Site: brandenburg
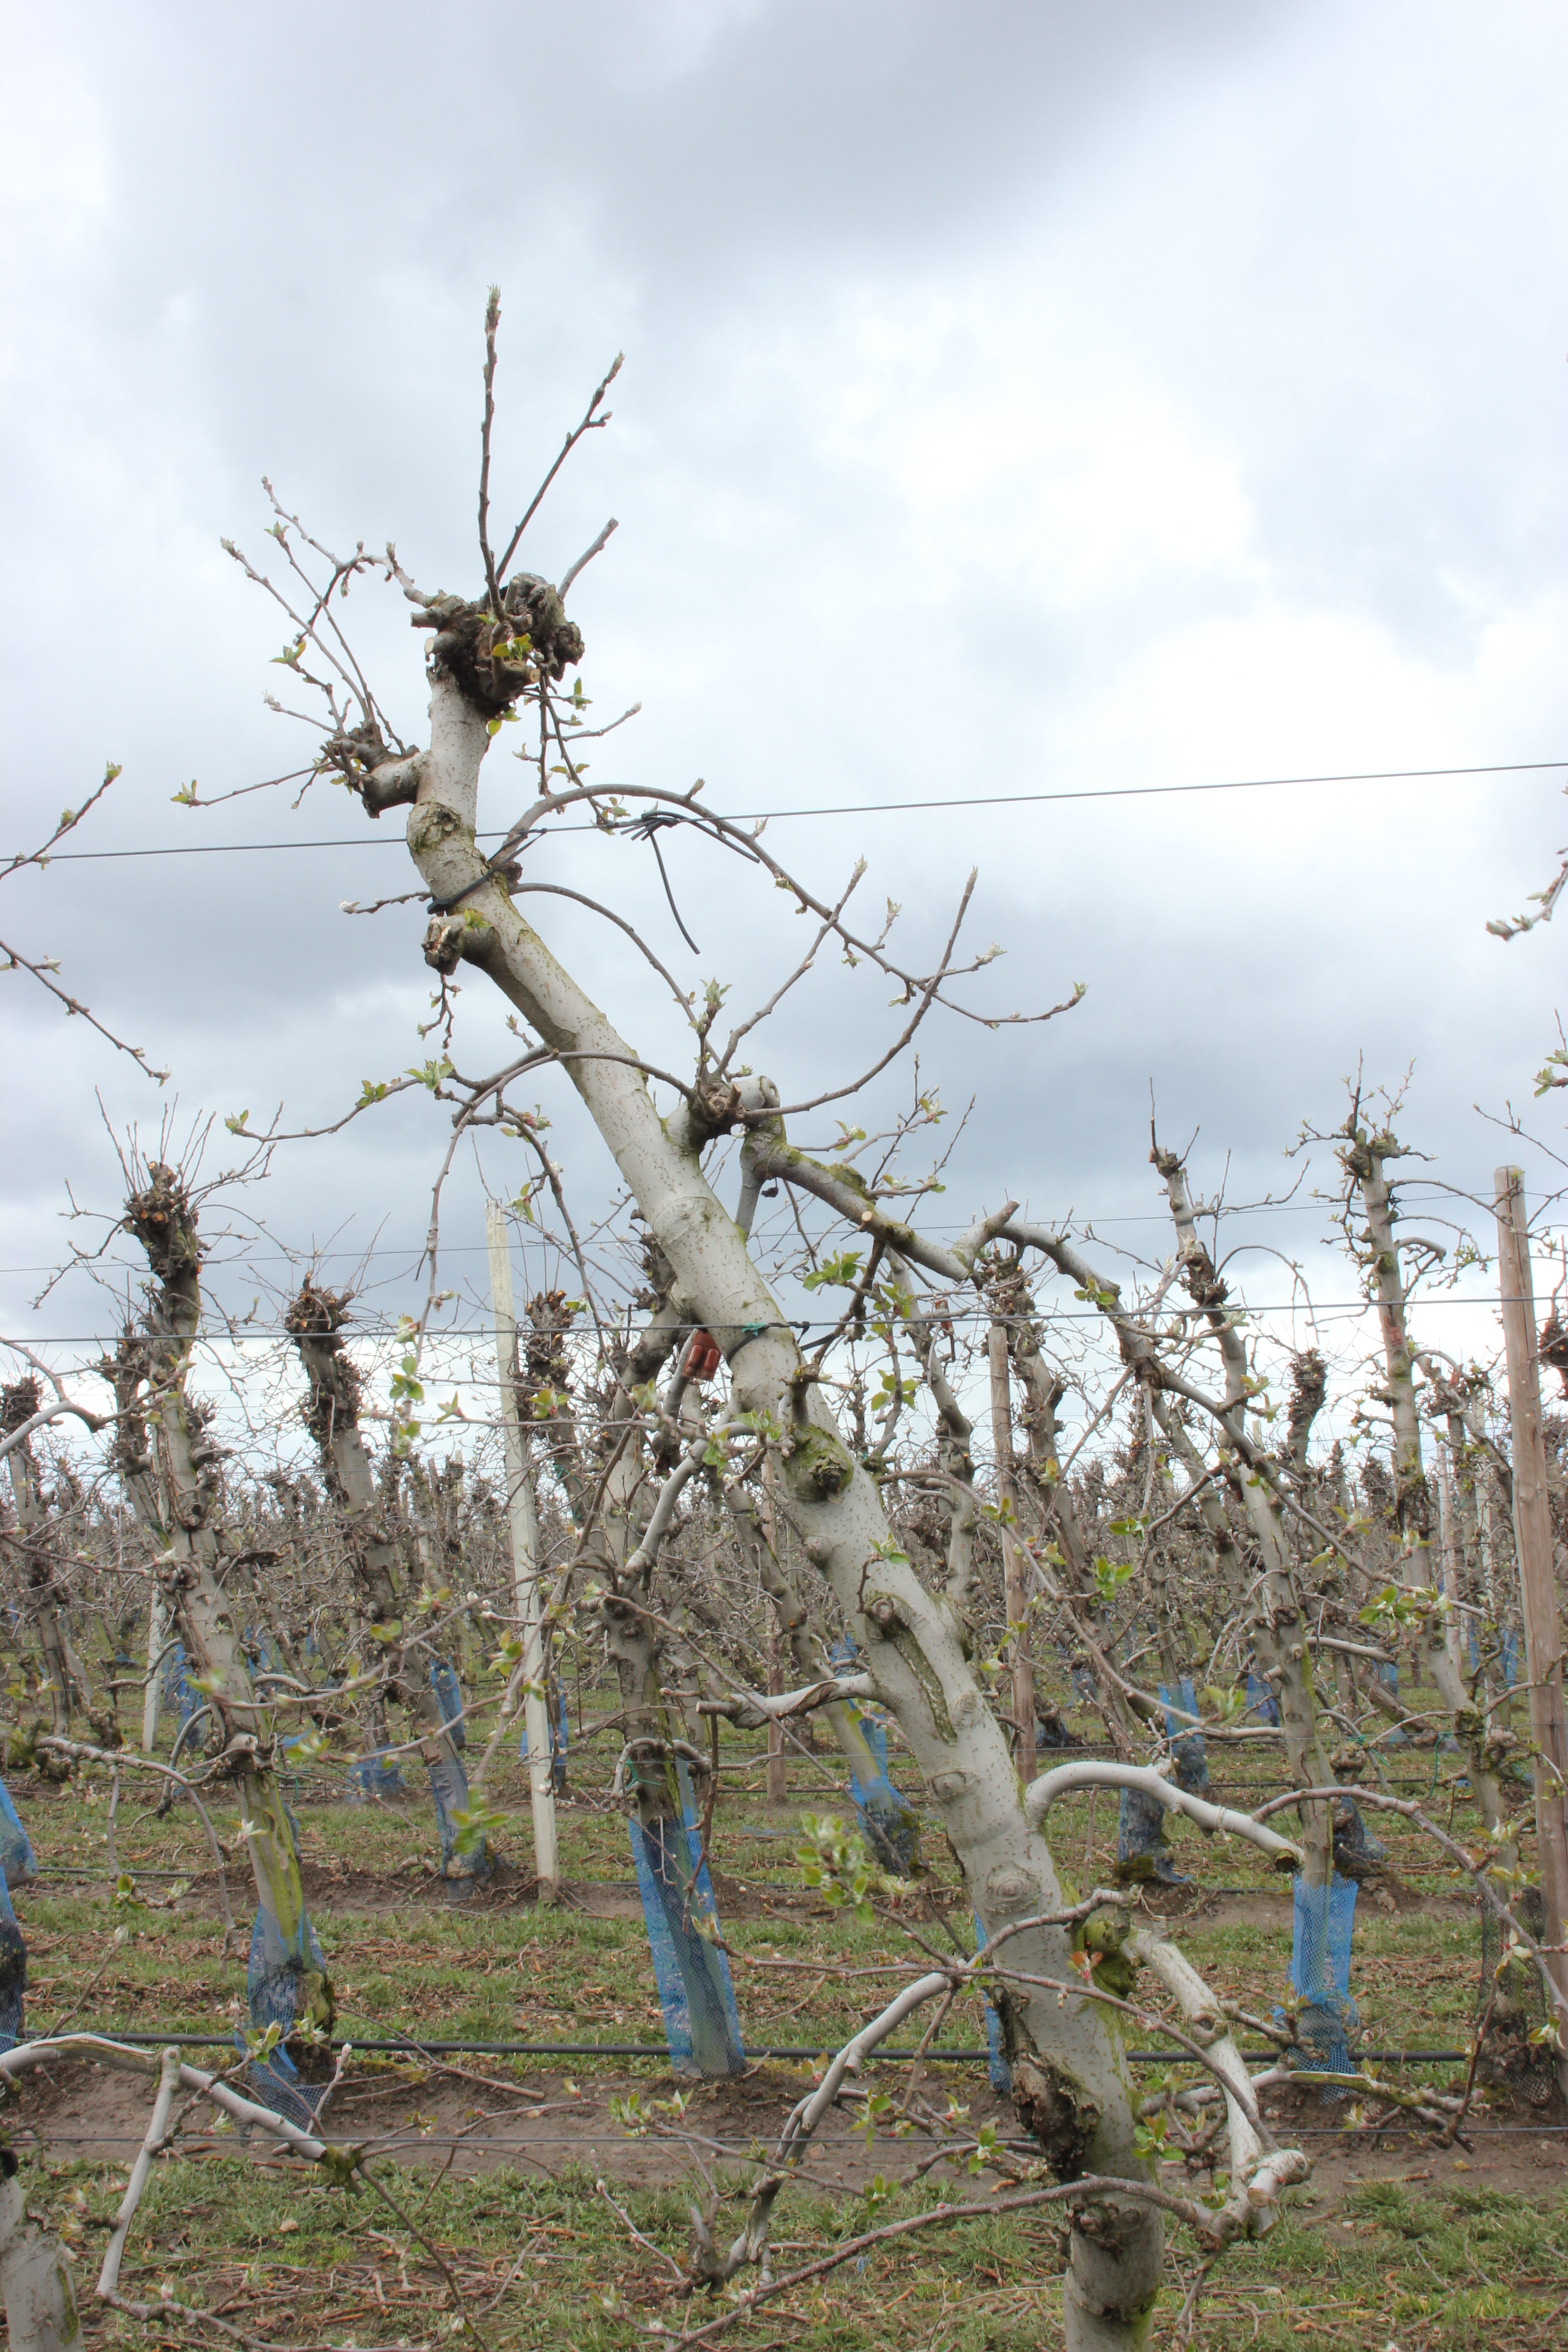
Growth stage (BBCH 55): Inflorescence emergence